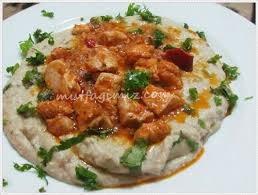
Yemek: hunkar_begendi